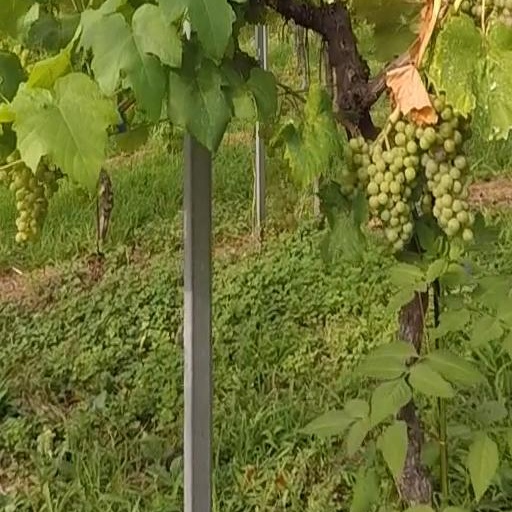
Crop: grape